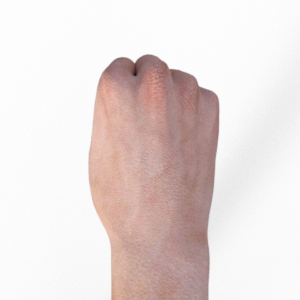
Label: rock